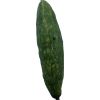
Label: Cucumber 3